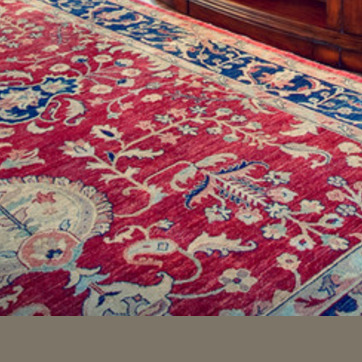
Material: carpet